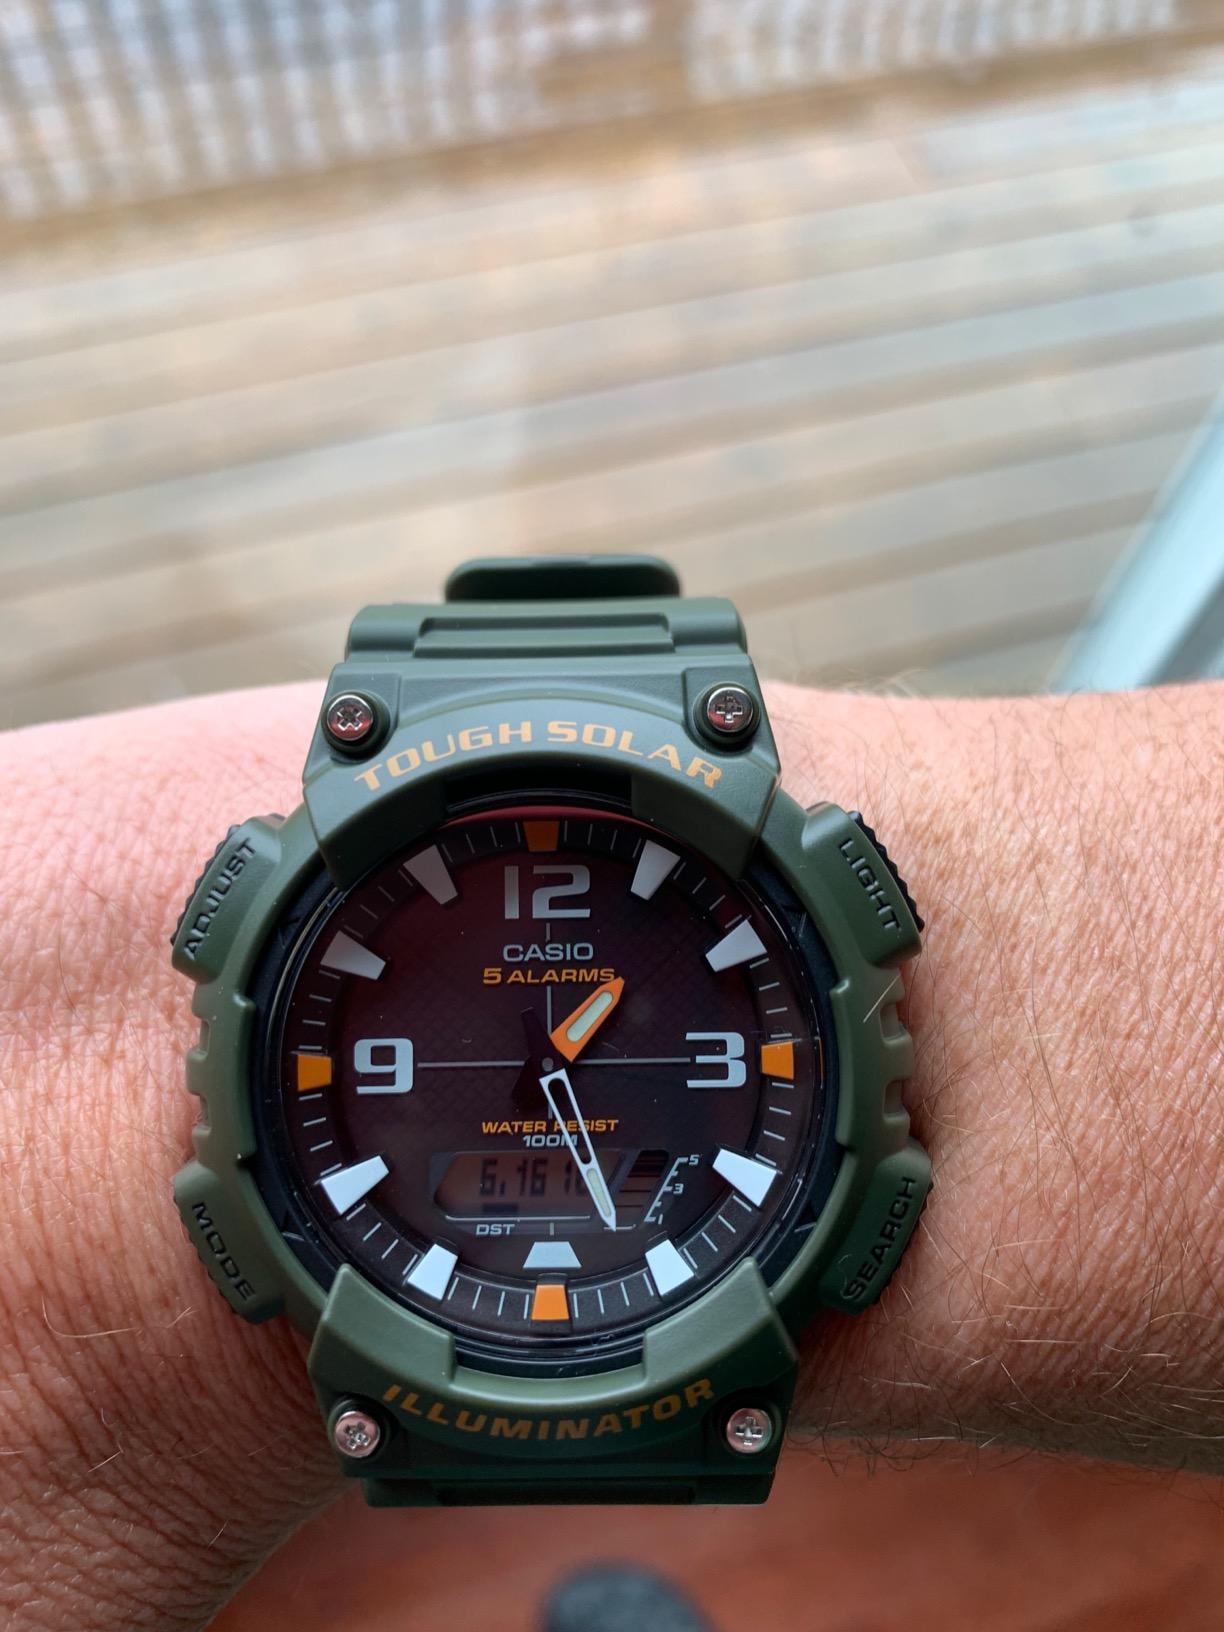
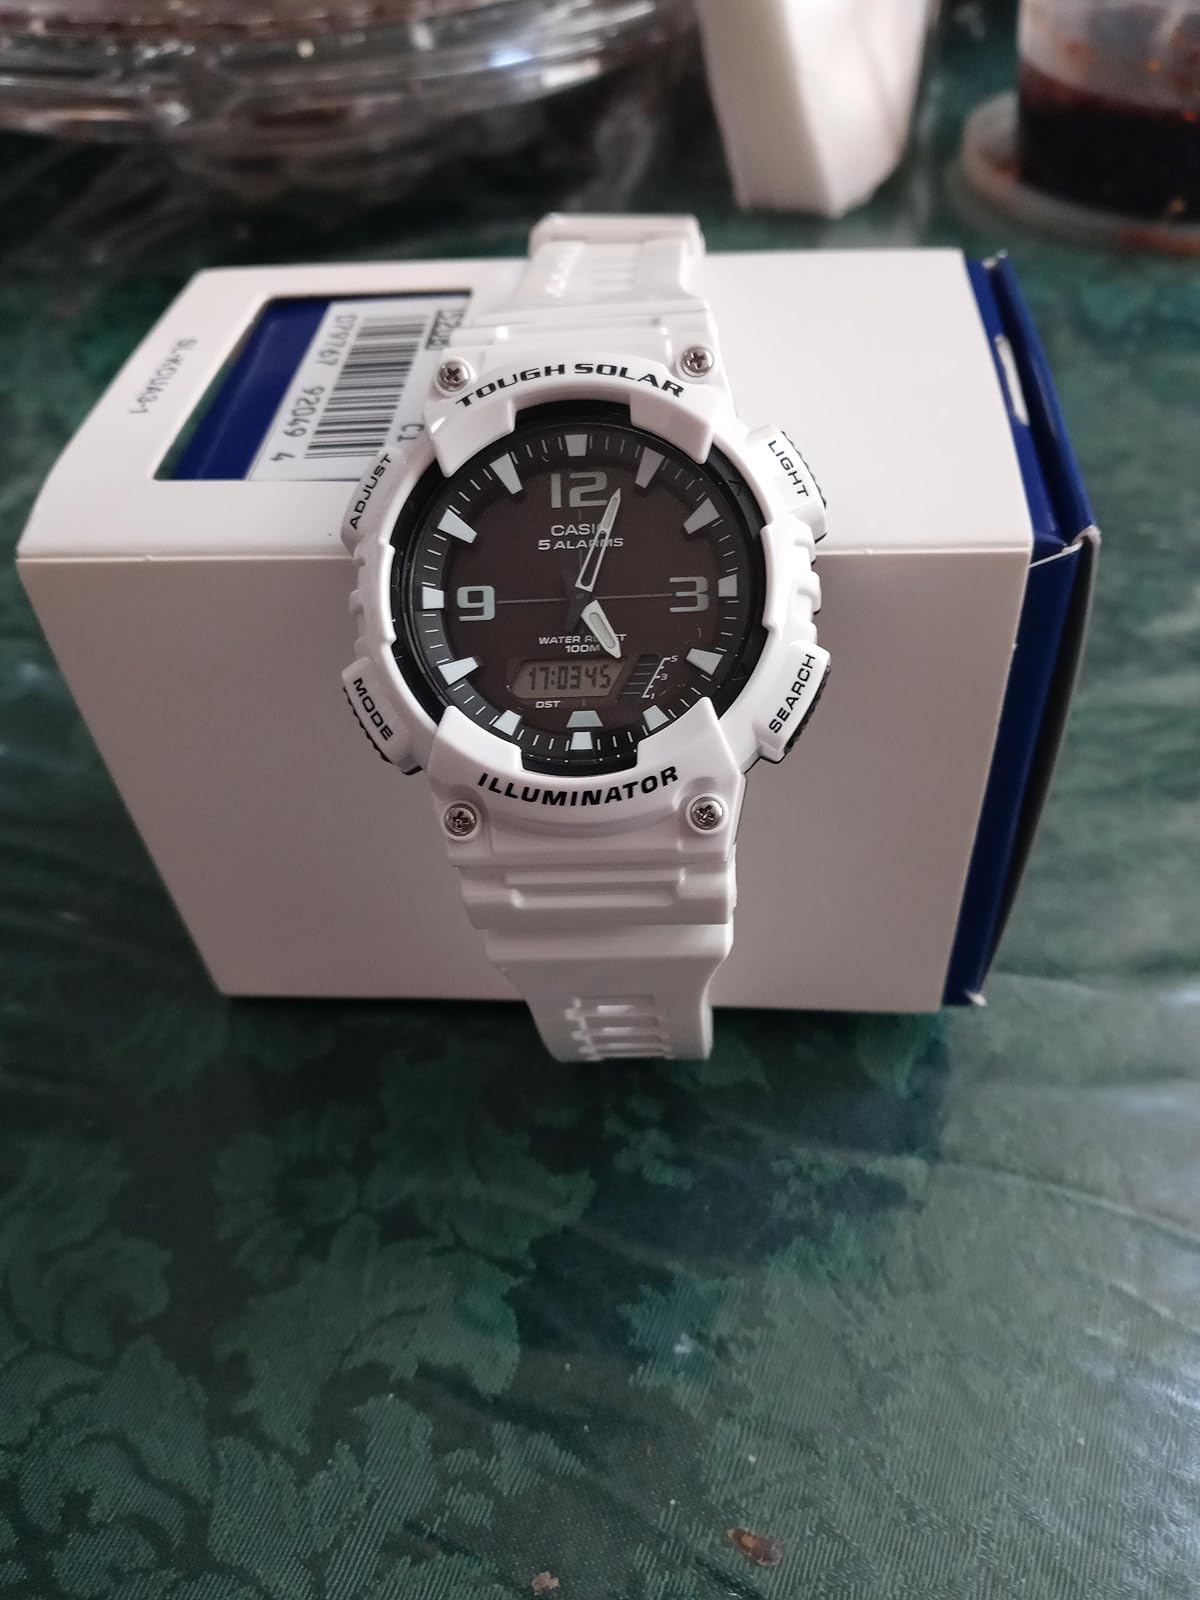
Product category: accessories_watch
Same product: no